1945 in Romania

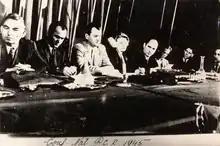
National Conference P.C.R. in October 1945 (aspect of hall) (16 to 21 October 1945)

Events from the year 1945 in Romania. The year saw the end of Romania's involvement in World War II and the foundation of the pro-Communist government of Petru Groza.